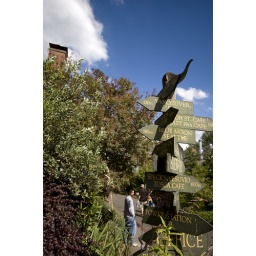
All the way in Troutdale, OR at Edgefield... the sign points the way back to the Blue Moon across the street from Jeph's apartment.